Regional parks of Scotland

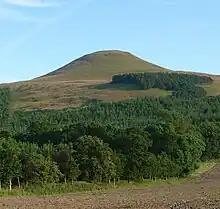

The regional parks of Scotland are areas of attractive countryside that are of importance for recreation due to their proximity to population centres. The parks are defined to co-ordinate the management of these areas by providing visitor facilities such as car parks, footpaths, ranger services and visitor centres.